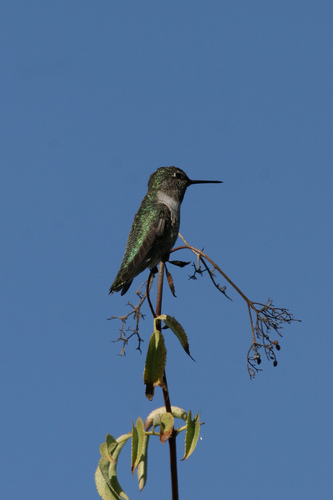
this bird has a black belly with a really long black pointy beak.
the bird has a long black bill and a green wingbar.
this little bird has a black belly and breast with speckles of iridescent green throughout.
it is dark color, small, and has a very long beak.
this bird features a green glossy along its mostly black plumage, with a rather long, very narrow beak.
this bird is green with grey and has a long, pointy beak.
this bird is green with black and has a long, pointy beak.
small grey and green bird with very short black tarsus and a very long slender black beak.
this bird has a green metallic color on its primaries and crownthe bird has a black bill that is thin and long and a green back.
Species: Anna Hummingbird